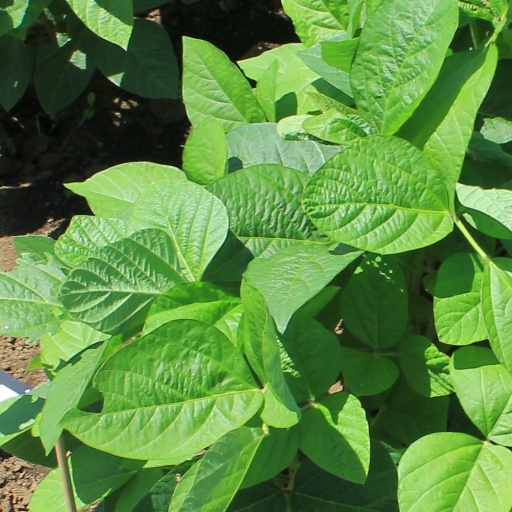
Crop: soybean